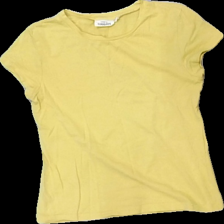
View: front
Type: T-shirt
Category: Children
Brand: Kappahl
Colors: Yellow
Material: 100% cotton
Cut: Regular
Size: 146
Season: All
Damage location: bottom left
Damage 2 location: bottom right
Damage 3 location: bottom right
Price range: 50-100
Recommended usage: Reuse
Description: gul t-shirt